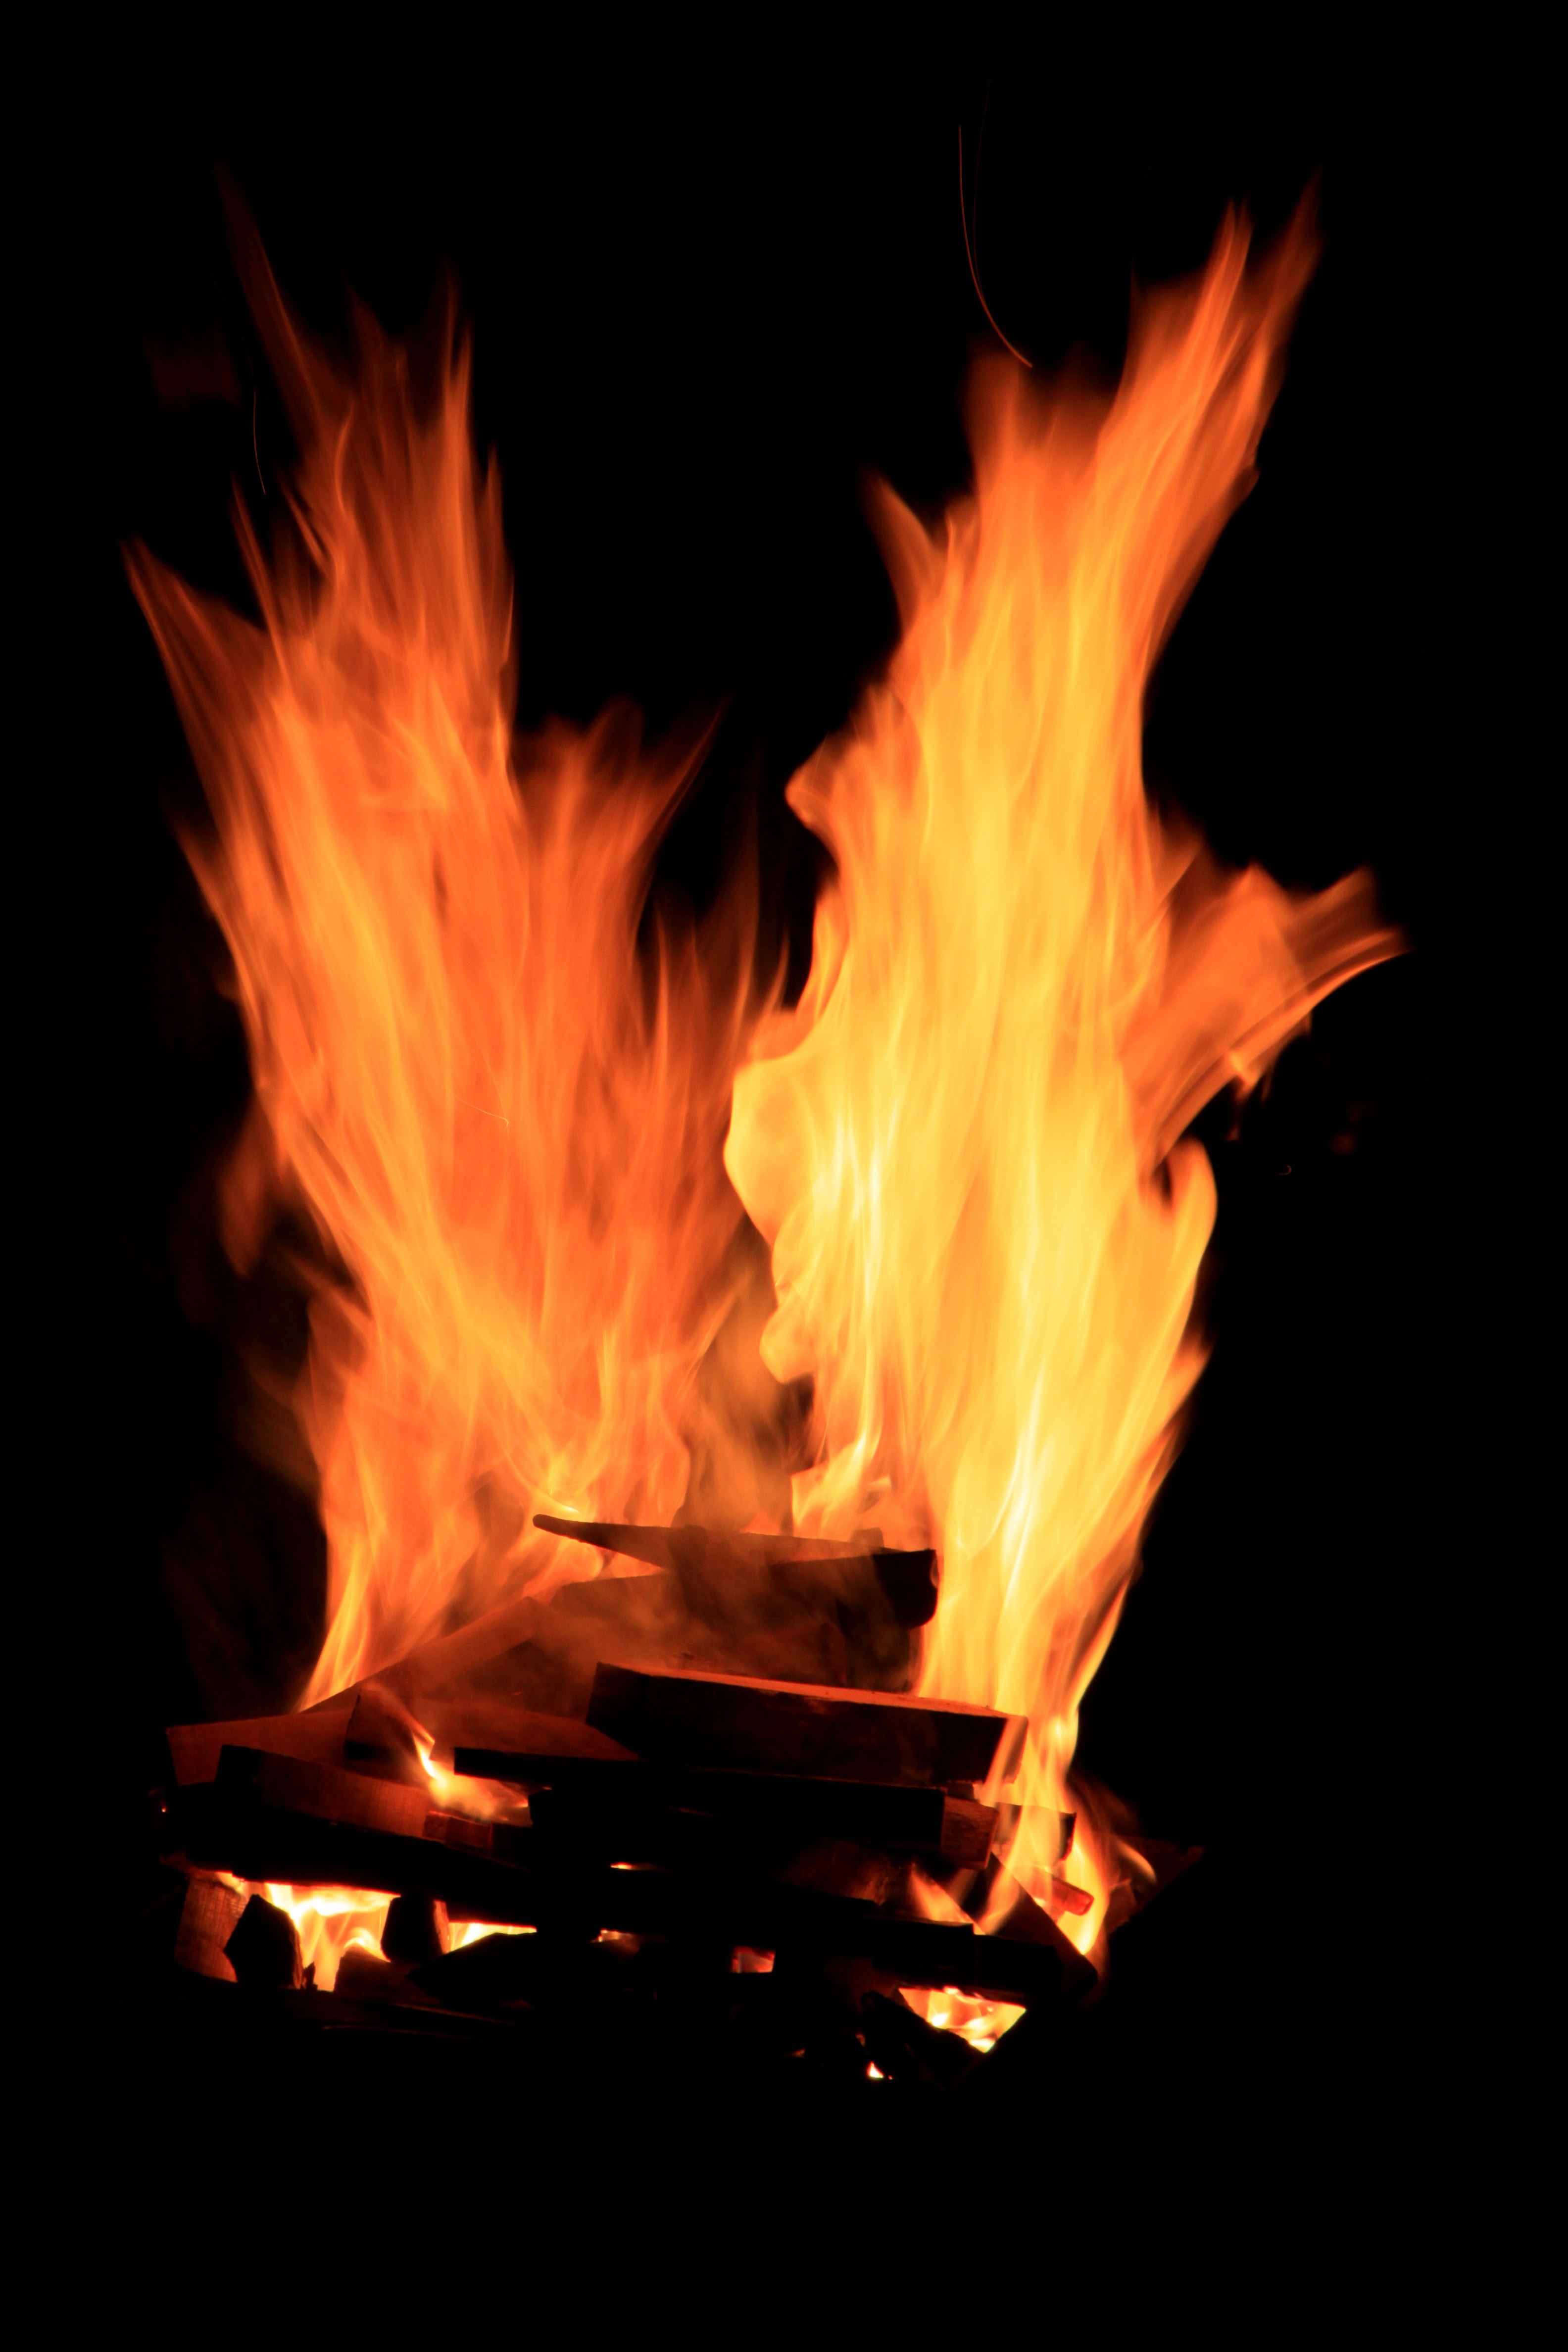
recreation, bbq, flame, fire, campfire, barbecue, bonfire, grill, font, flames